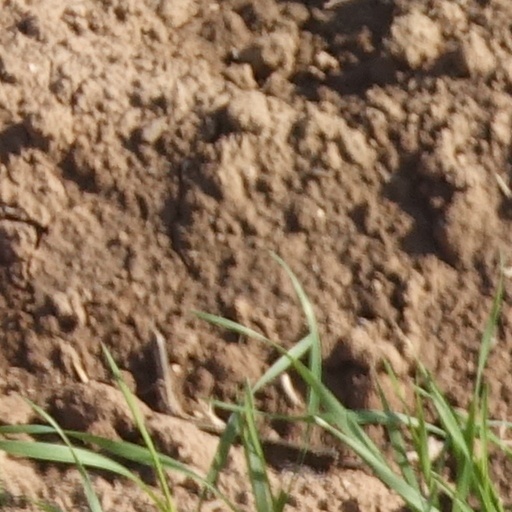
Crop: wheat